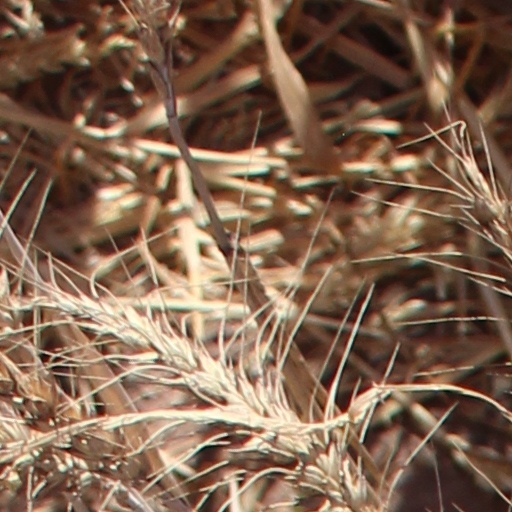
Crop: wheat